Souks of Tunis

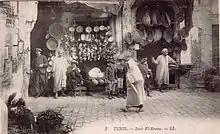
Old view of souk El Grana

The souk El Fekka is located directly in front of the Al-Zaytuna Mosque, near the souk El Attarine. It sells ingredients necessary to prepare cakes for various celebrations such as circumcision, marriage or Eid al-Fitr.